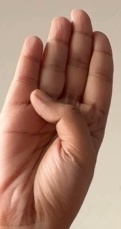
ASL sign: B